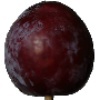
Label: Plum 1